Quinton Patton

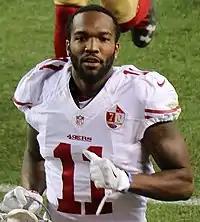
Patton with the San Francisco 49ers in 2016

Quinton Arne Patton (born August 9, 1990) is an American former professional football player who was a wide receiver in the National Football League (NFL). He played college football for the Louisiana Tech Bulldogs, and was selected by the San Francisco 49ers in the fourth round of the 2013 NFL draft.